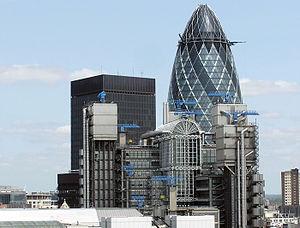
Le Lloyd's of London est un marché de l'assurance britannique créé en 1688, dans lequel des assureurs qu'ils soient personnes physiques ou personnes morales se réunissent pour assurer des risques conjointement. Contrairement à la plupart de ses concurrents du marché de la réassurance, la Lloyd's n'est pas une société commerciale mais une bourse, établie légalement par le Lloyd's Act en 1871.